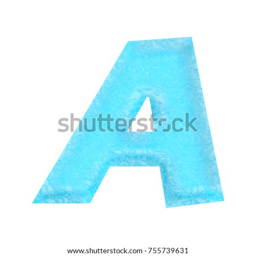
rich blue water themed uppercase or capital letter a in a 3d illustration with a wavy rippled liquid crisp clear water texture and basic bold font isolated on a white background with clipping path .